Biecz

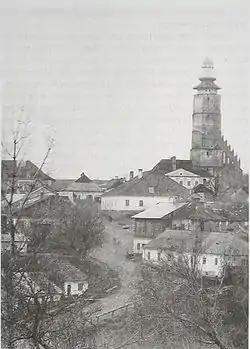
Biecz, as seen from the West, in 1900

King Casimir III the Great took great interest in the city. In 1361 he gave orders for the construction of weighing scales and textile mills, and established a number of fairs, which were major sources of income. In addition, he granted all Biecz business an exemption from taxation and tariffs, as well as economic benefit from surrounding villages.